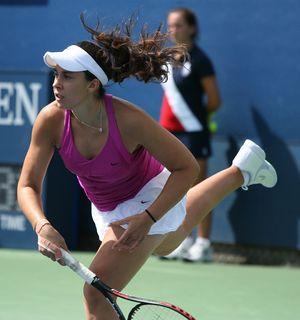
Marion Bartoli, née le 2 octobre 1984 au Puy-en-Velay, est une joueuse de tennis française, professionnelle de février 2000 à août 2013.